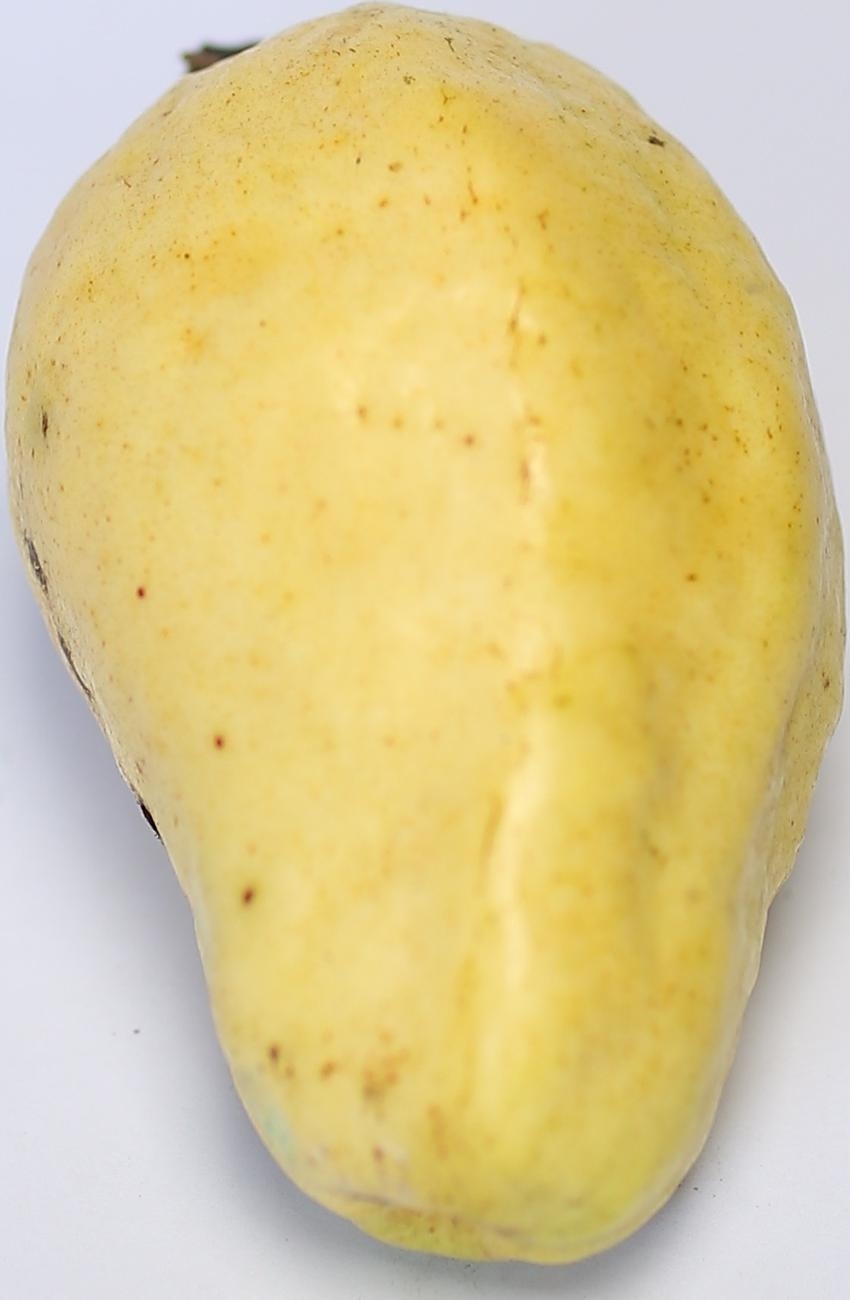
Maturity: ripe
Variety: thadhrami